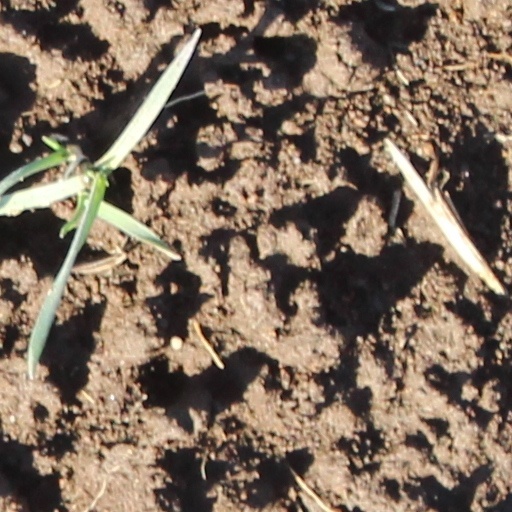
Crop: wheat